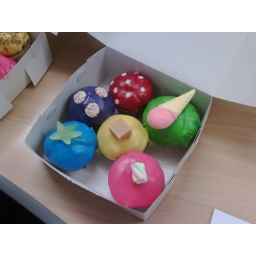
Amazing cup cakes from a store in Charlotte Street, London.